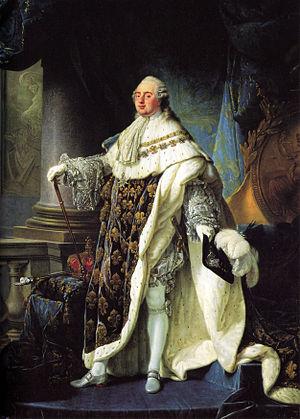
Le diocèse de Moulins est une circonscription ecclésiastique de l'Église catholique romaine dont le territoire correspond actuellement aux limites administratives du département de l'Allier.